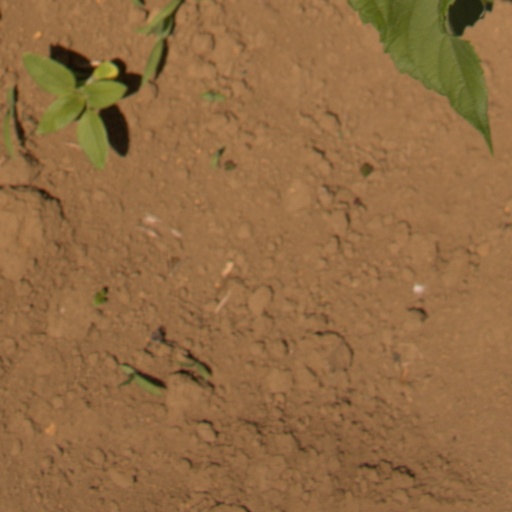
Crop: Jerusalem artichoke